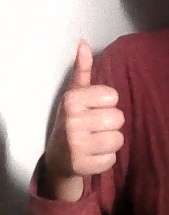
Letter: aleff